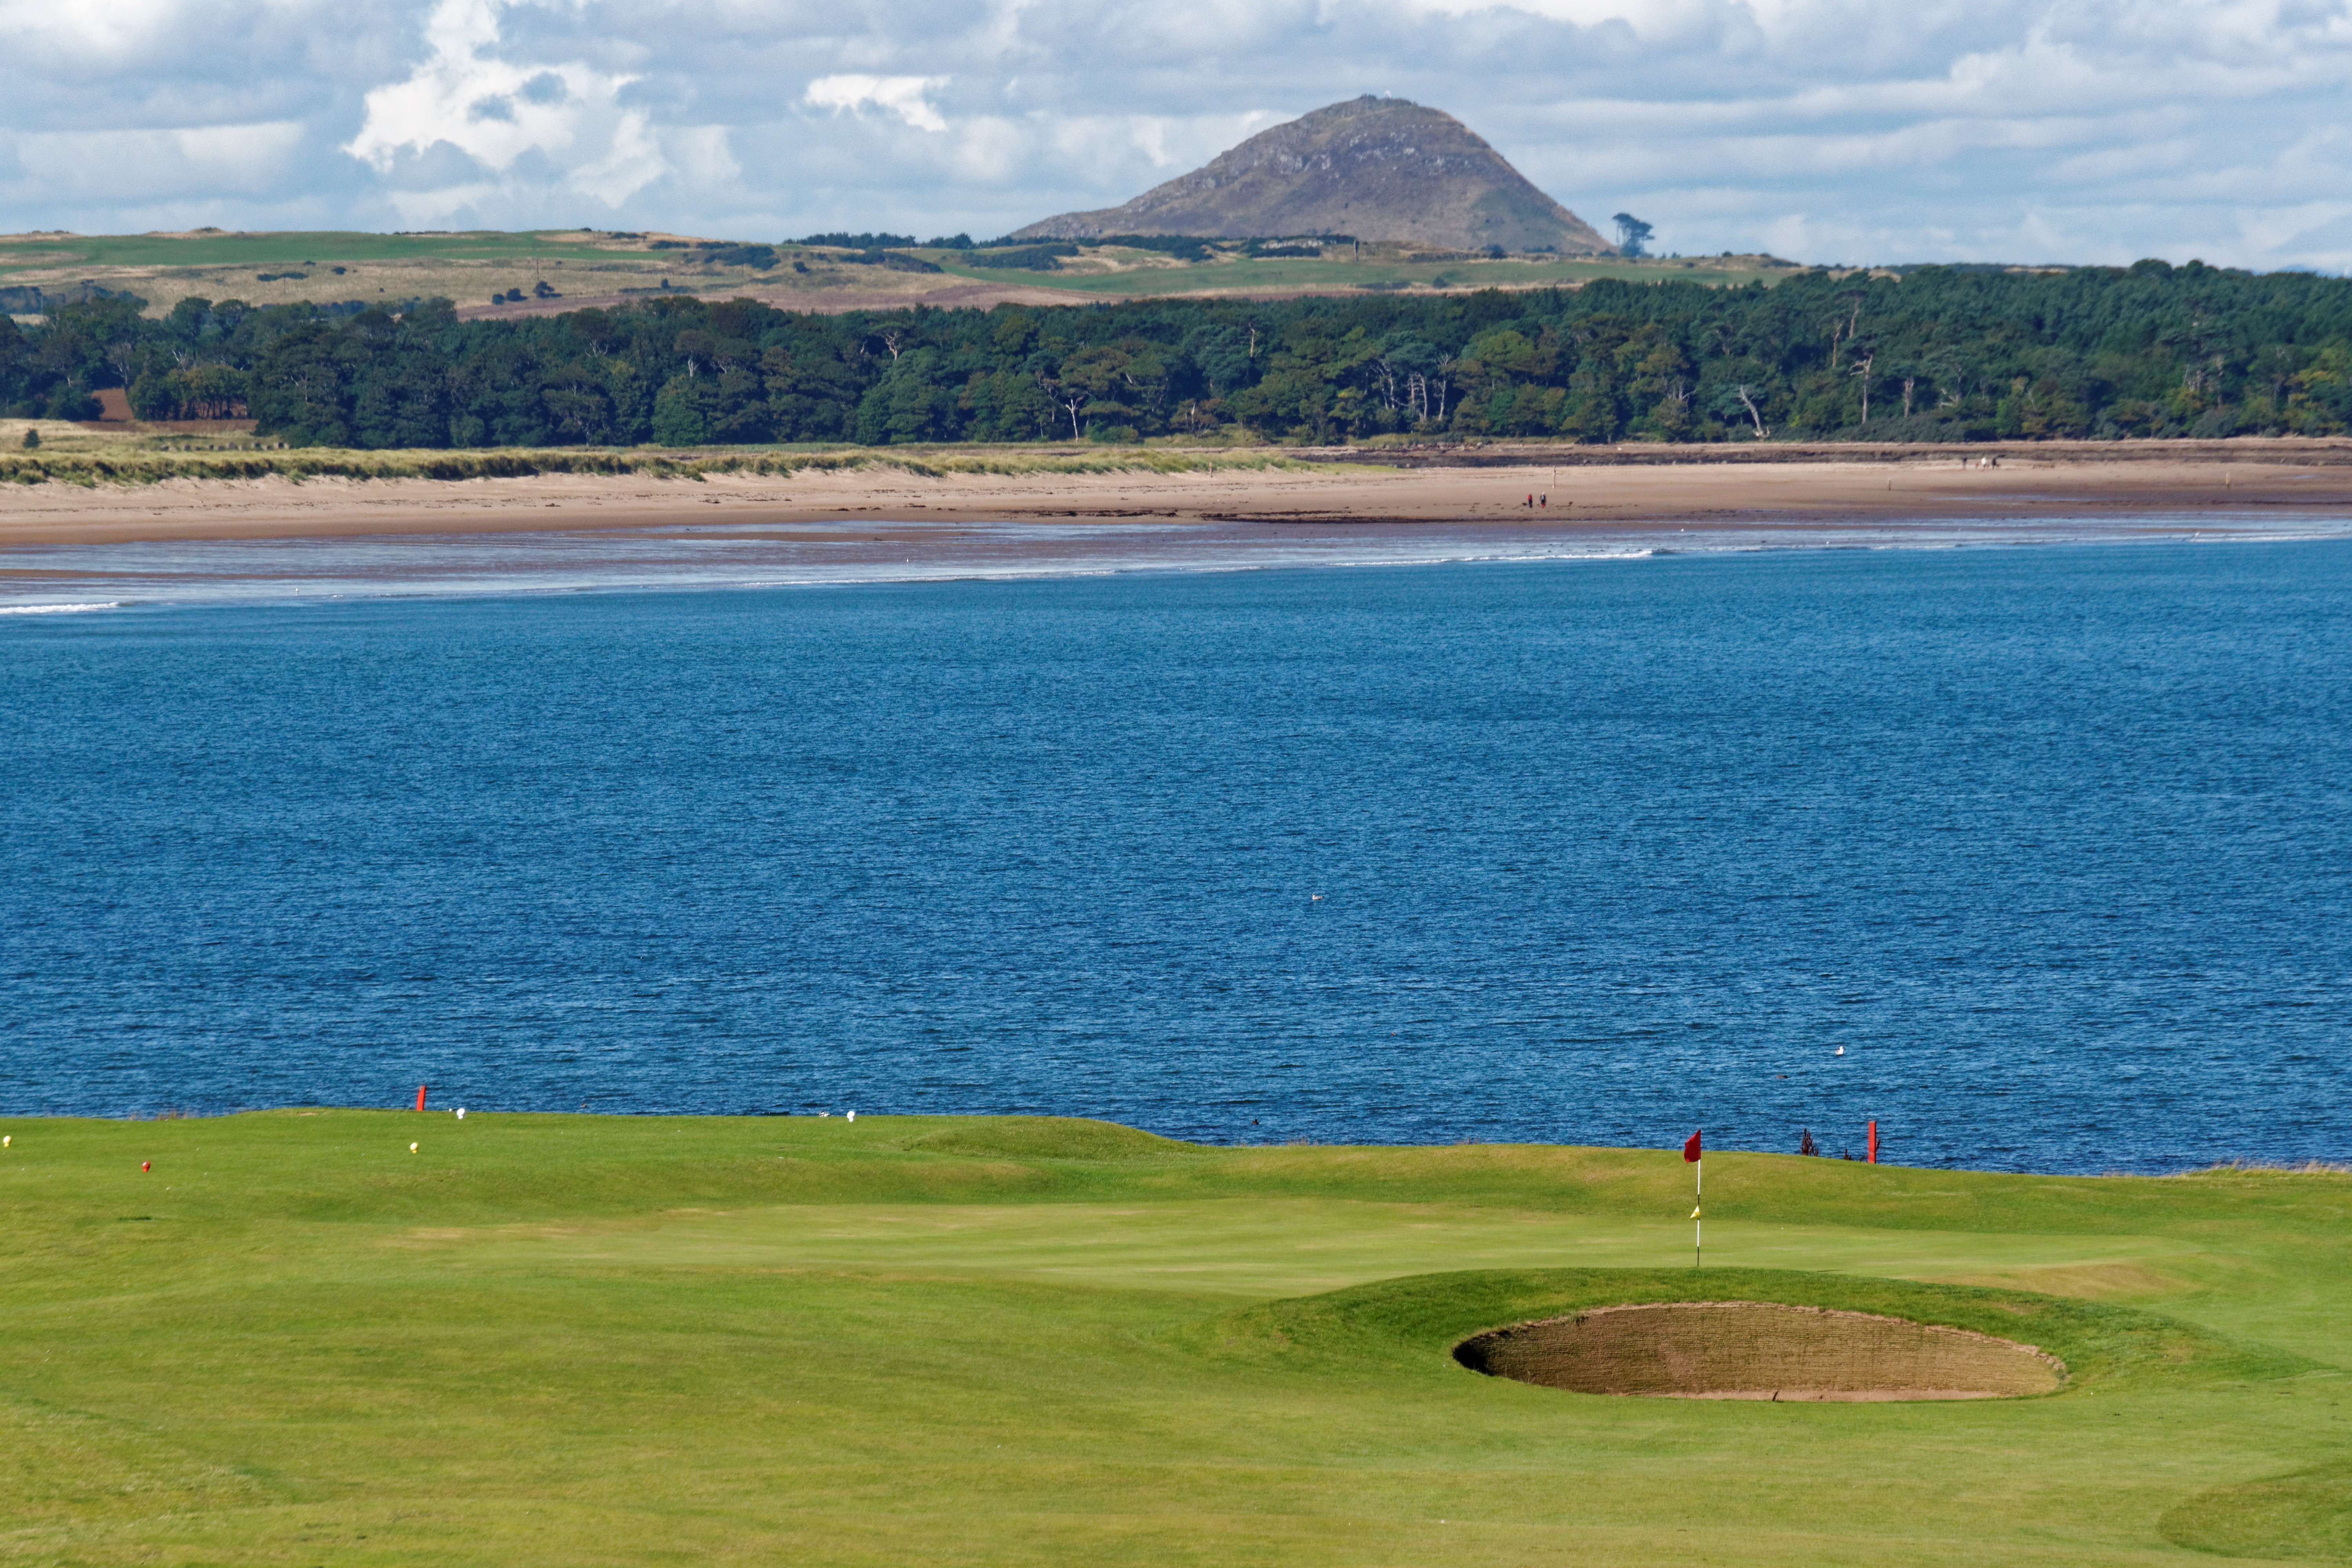
beach, sea, coast, water, nature, grass, sand, structure, sky, sport, field, lake, view, recreation, green, scenic, reservoir, baseball field, plain, golf, golf course, golf club, sports, grassland, course, bunker, outdoor recreation, geographical feature, sport venue